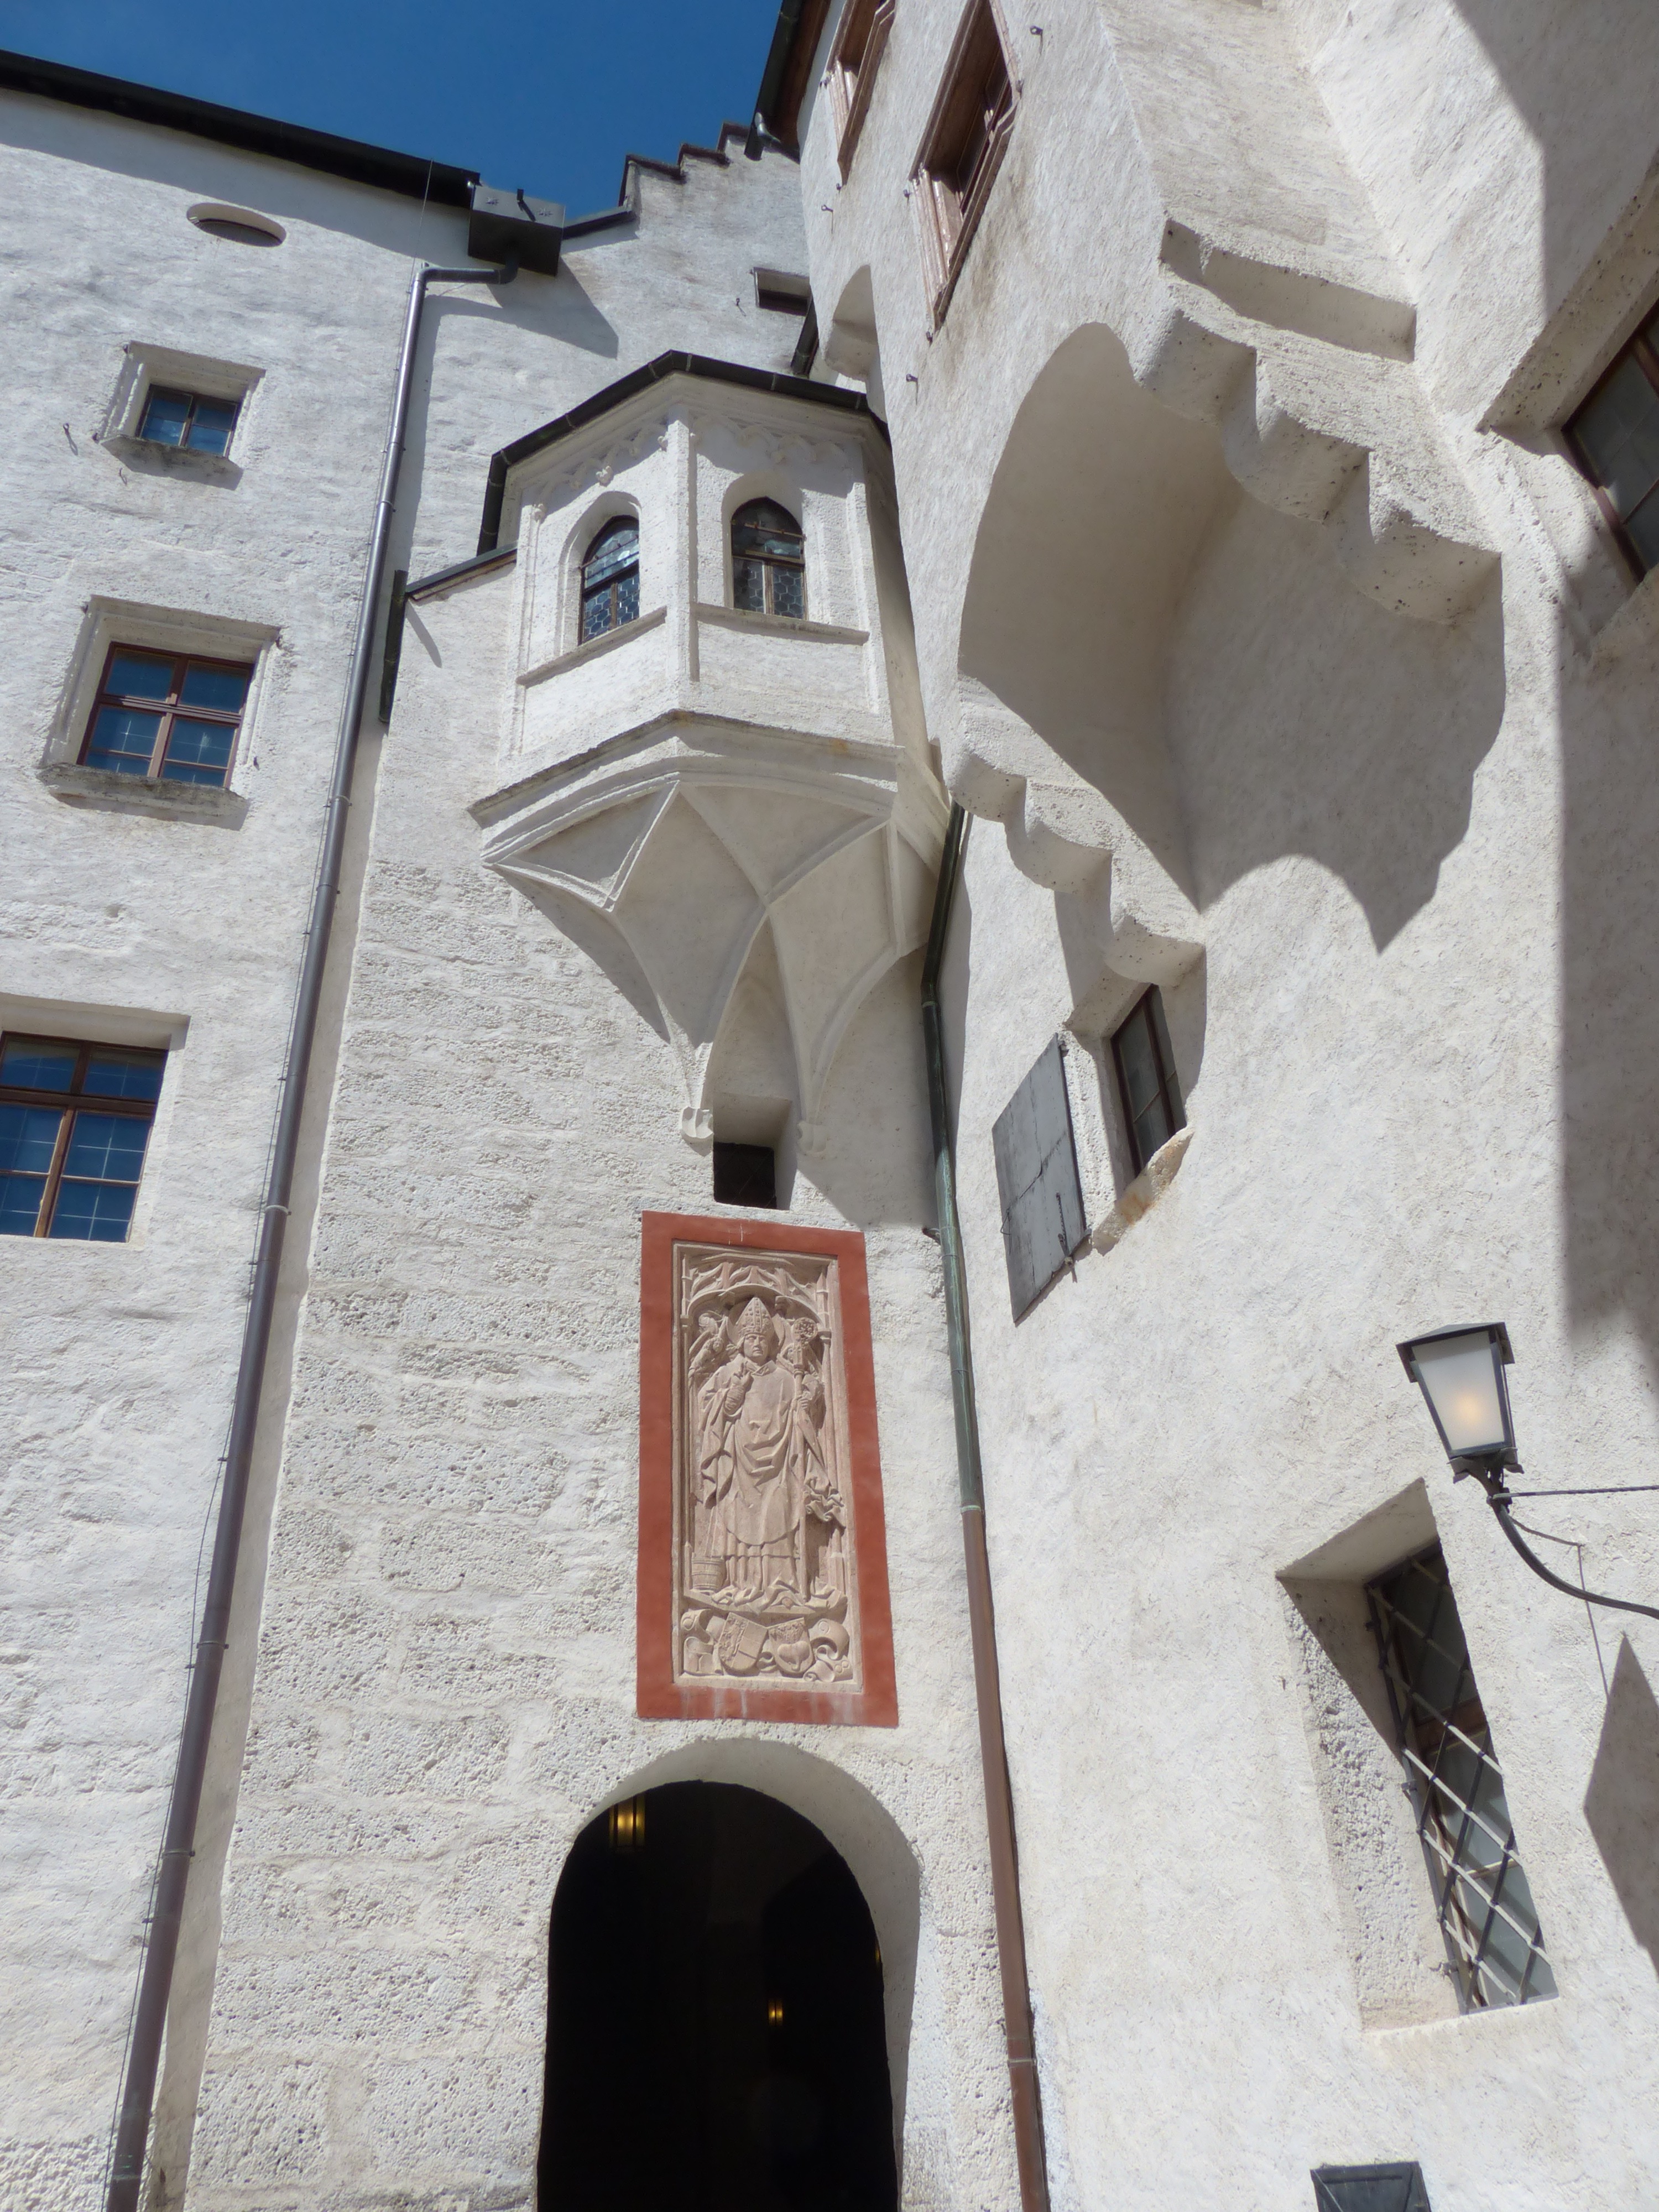
architecture, wall, castle, landmark, facade, austria, art, fortress, salzburg, hohensalzburg fortress